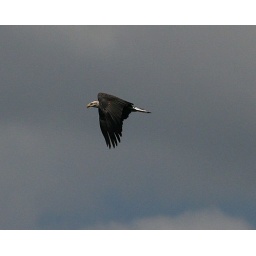
Bald Eagle searching for fish over Trap Pond lake in Delaware.